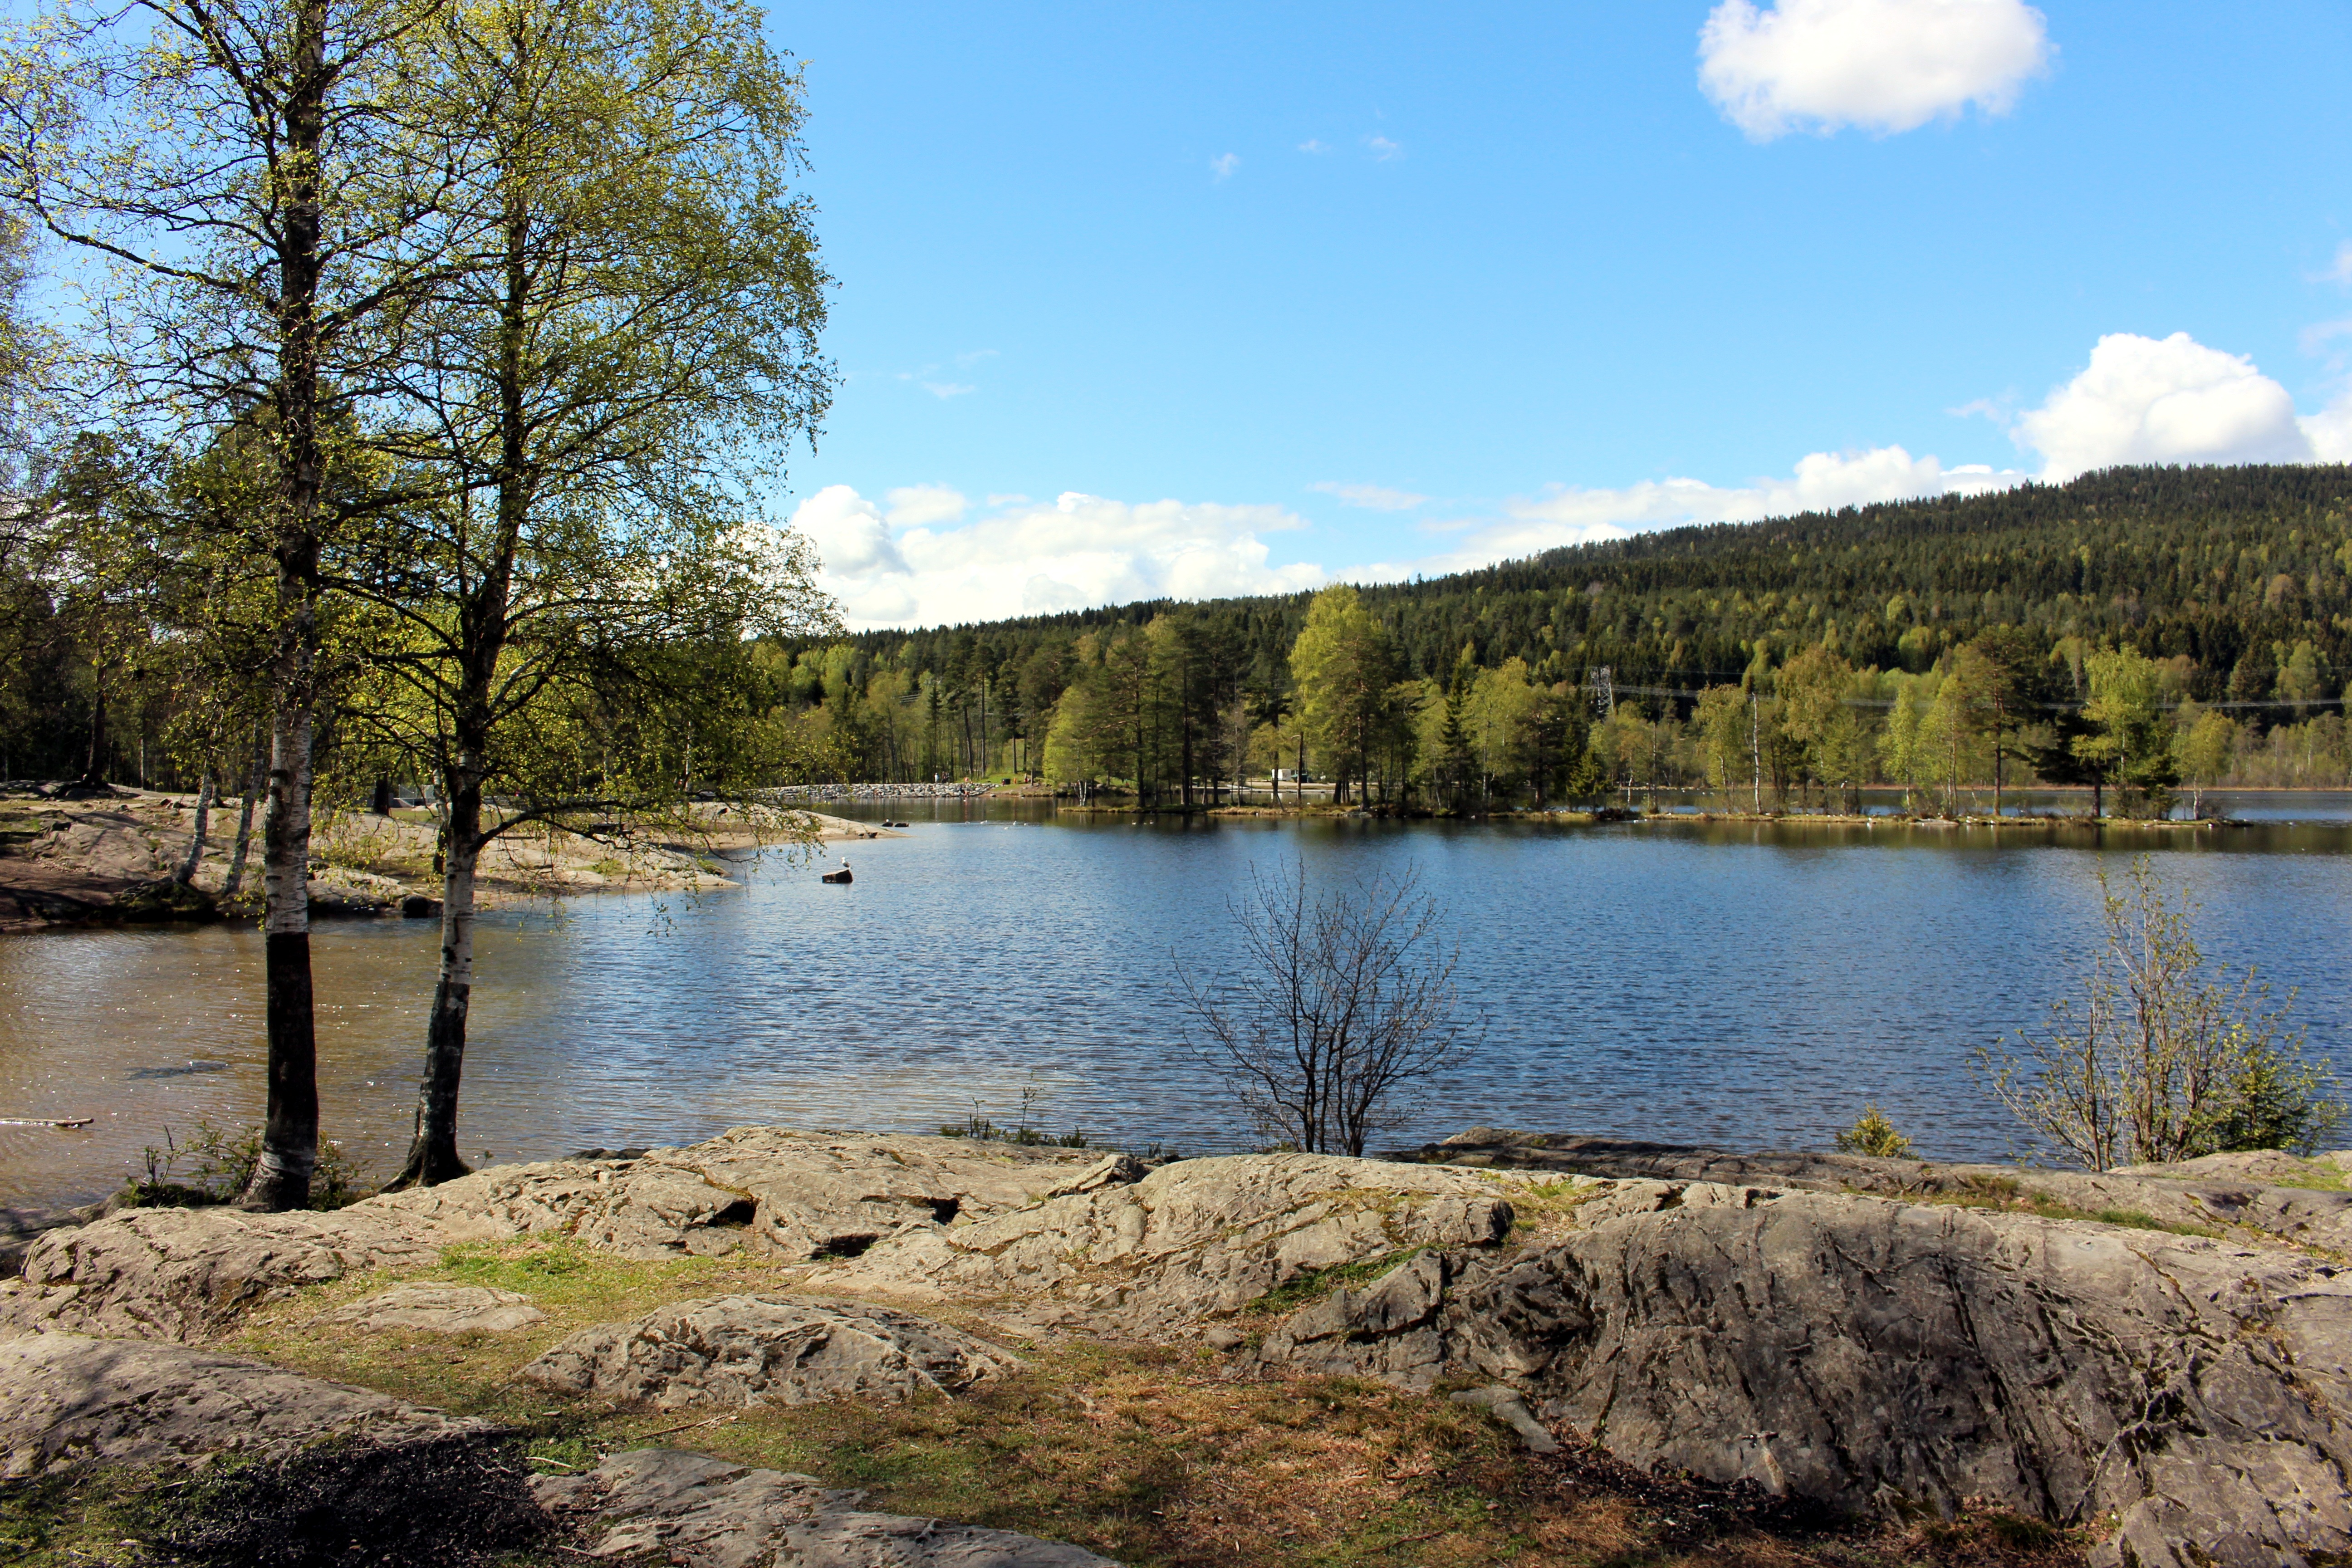
landscape, tree, water, wilderness, lake, river, pond, reflection, holiday, romance, rest, reservoir, body of water, trees, loch, norway, scandinavia, oslo, tarn, visitoslo, alexandra gutthenbach lindau, nordmarka, sognsvann